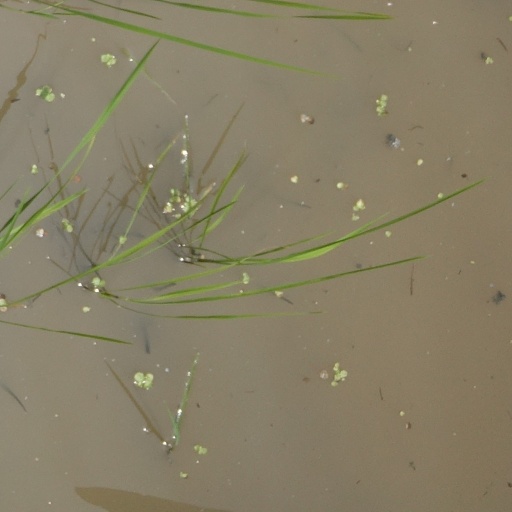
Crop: rice